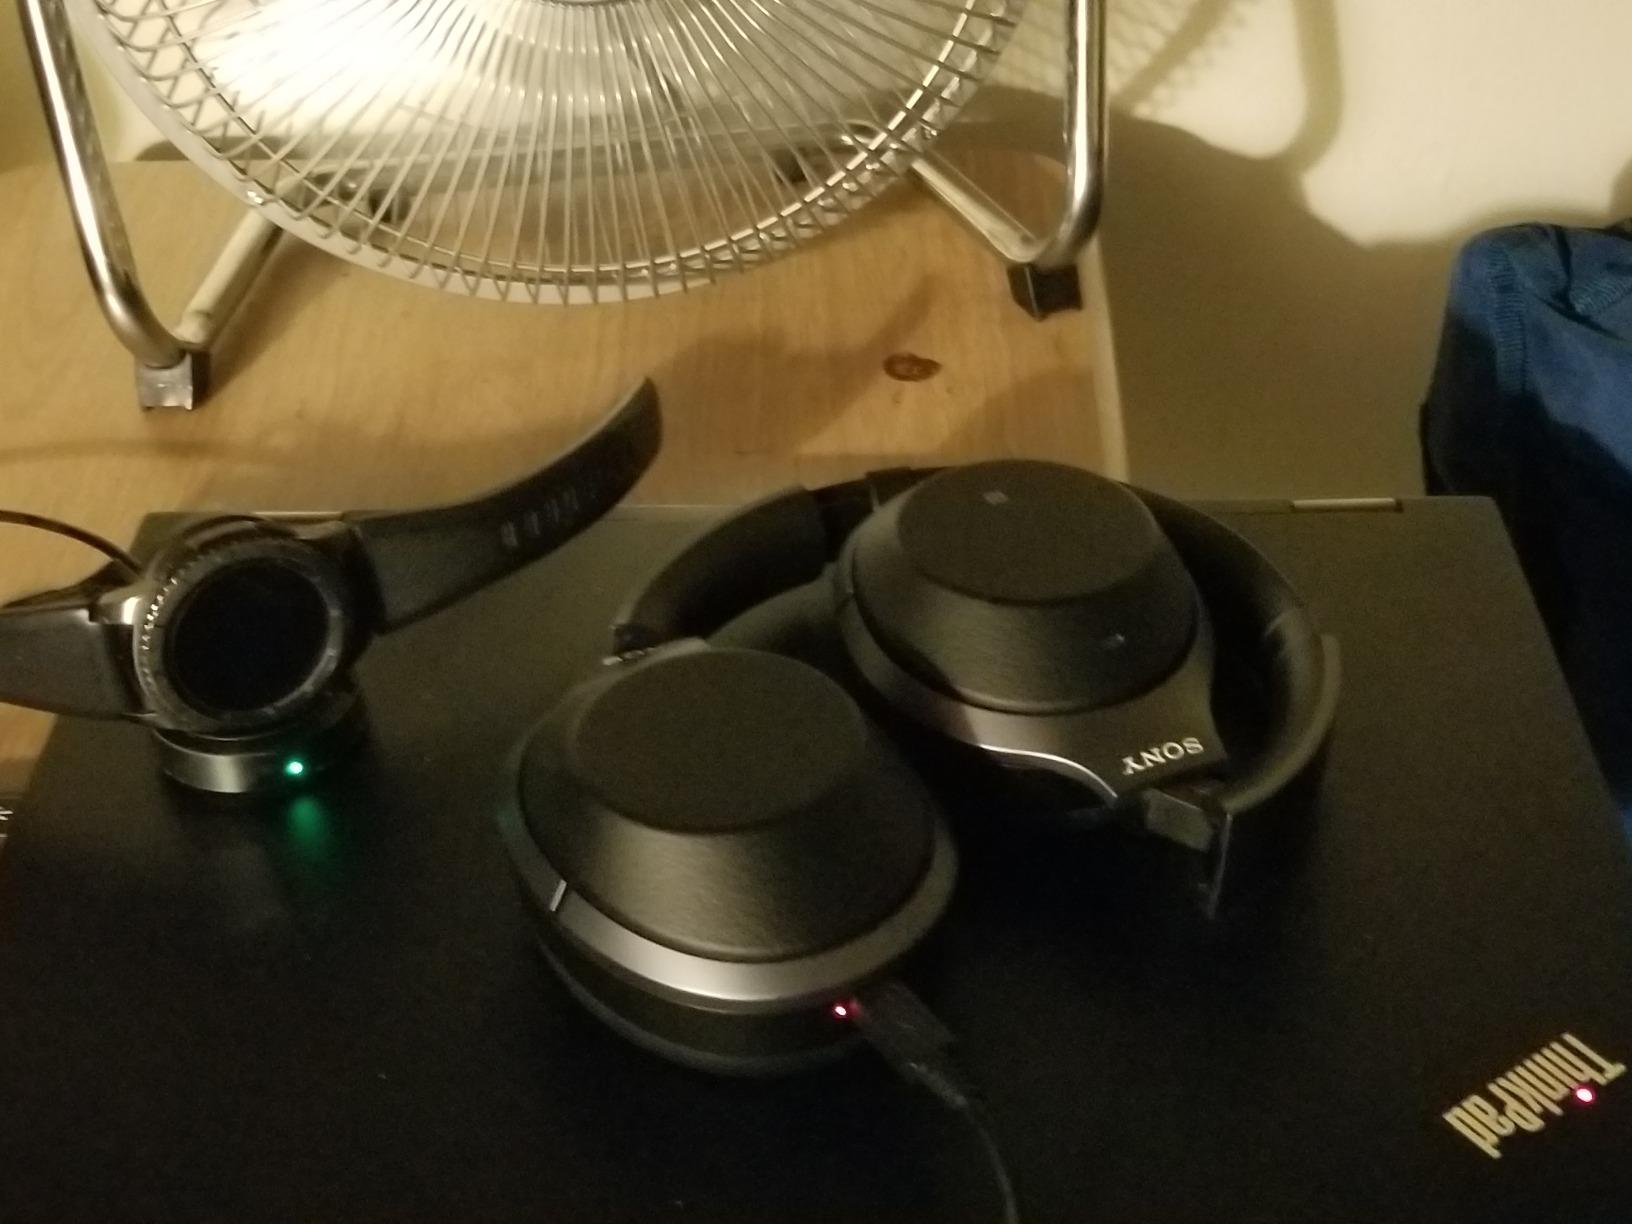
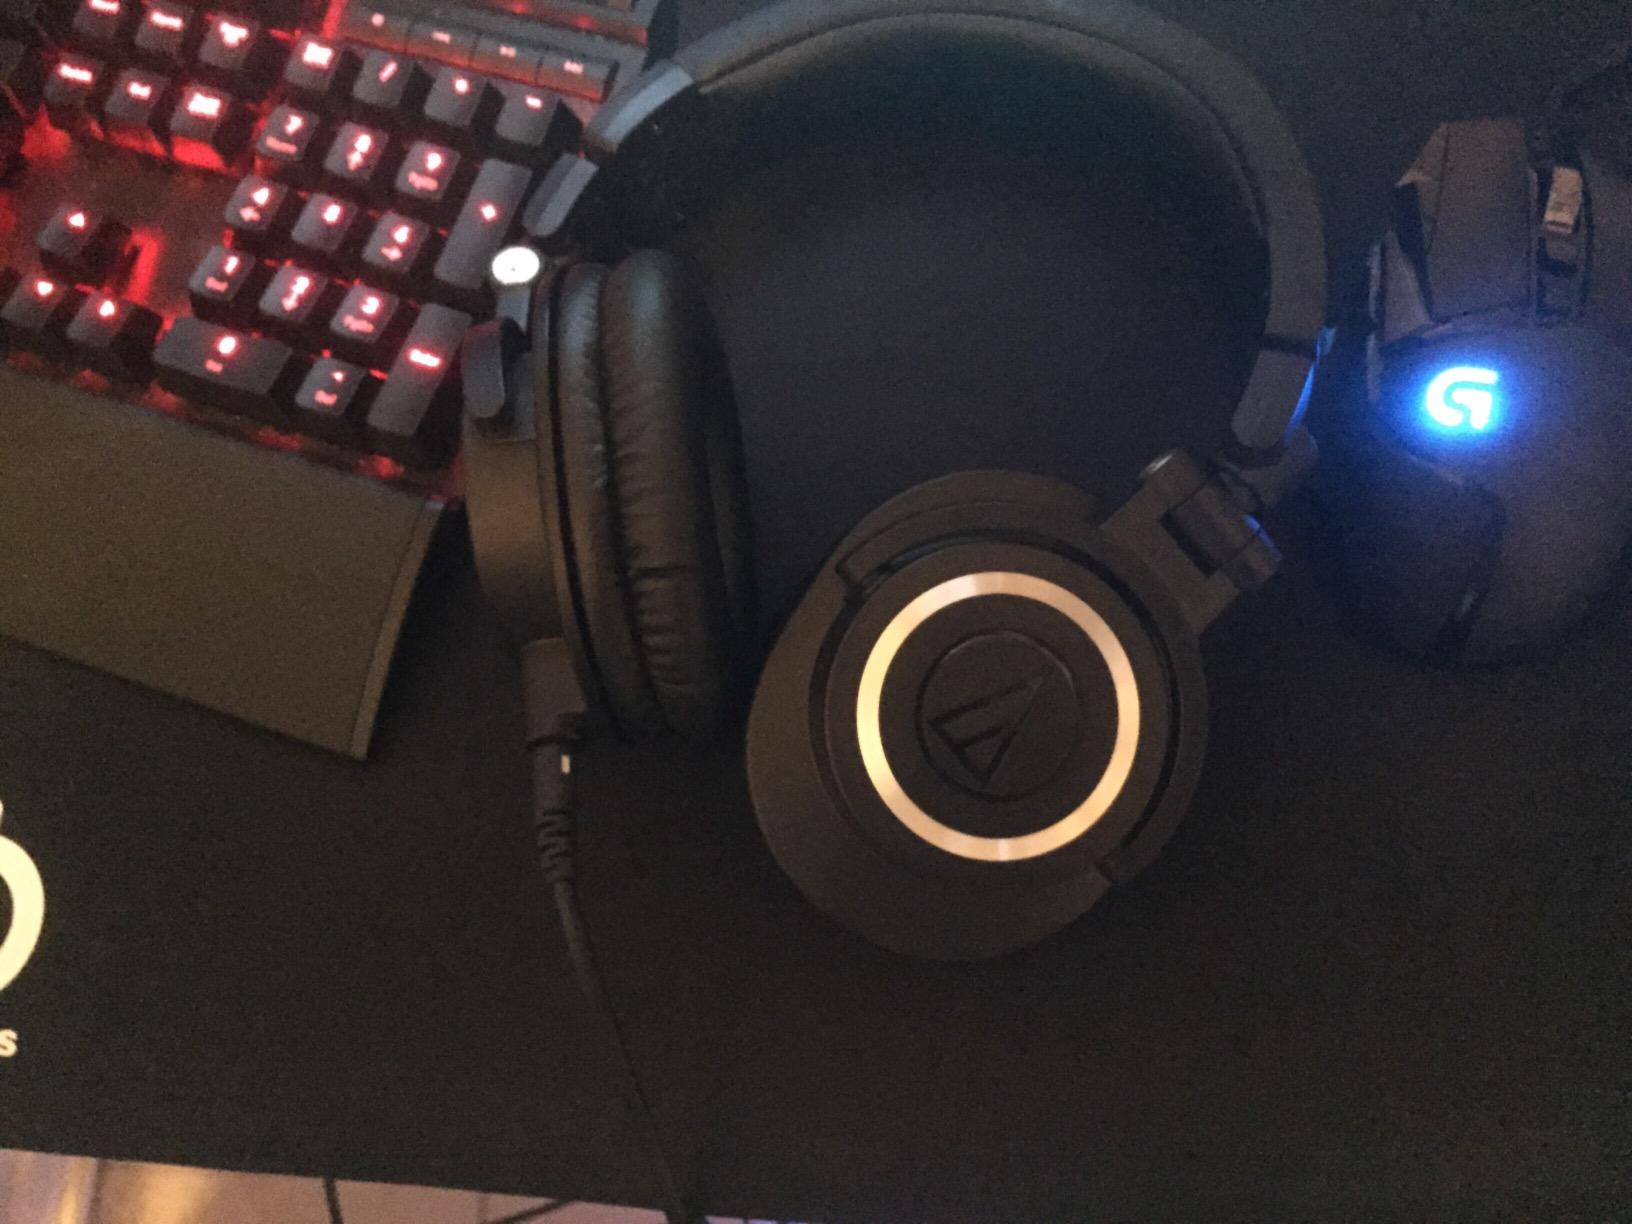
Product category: headphones
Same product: no